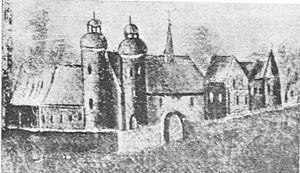
L'abbaye de Fürstenberg est une ancienne abbaye bénédictine à Xanten, dans le Land de Rhénanie-du-Nord-Westphalie et le diocèse de Münster.